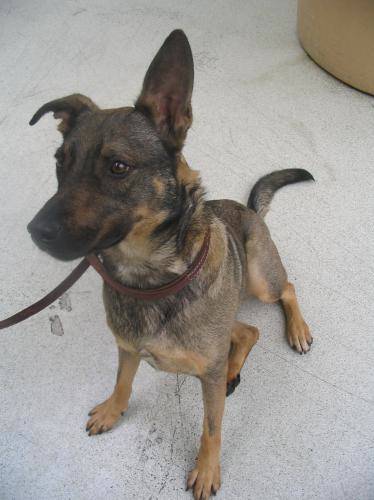
Label: dog